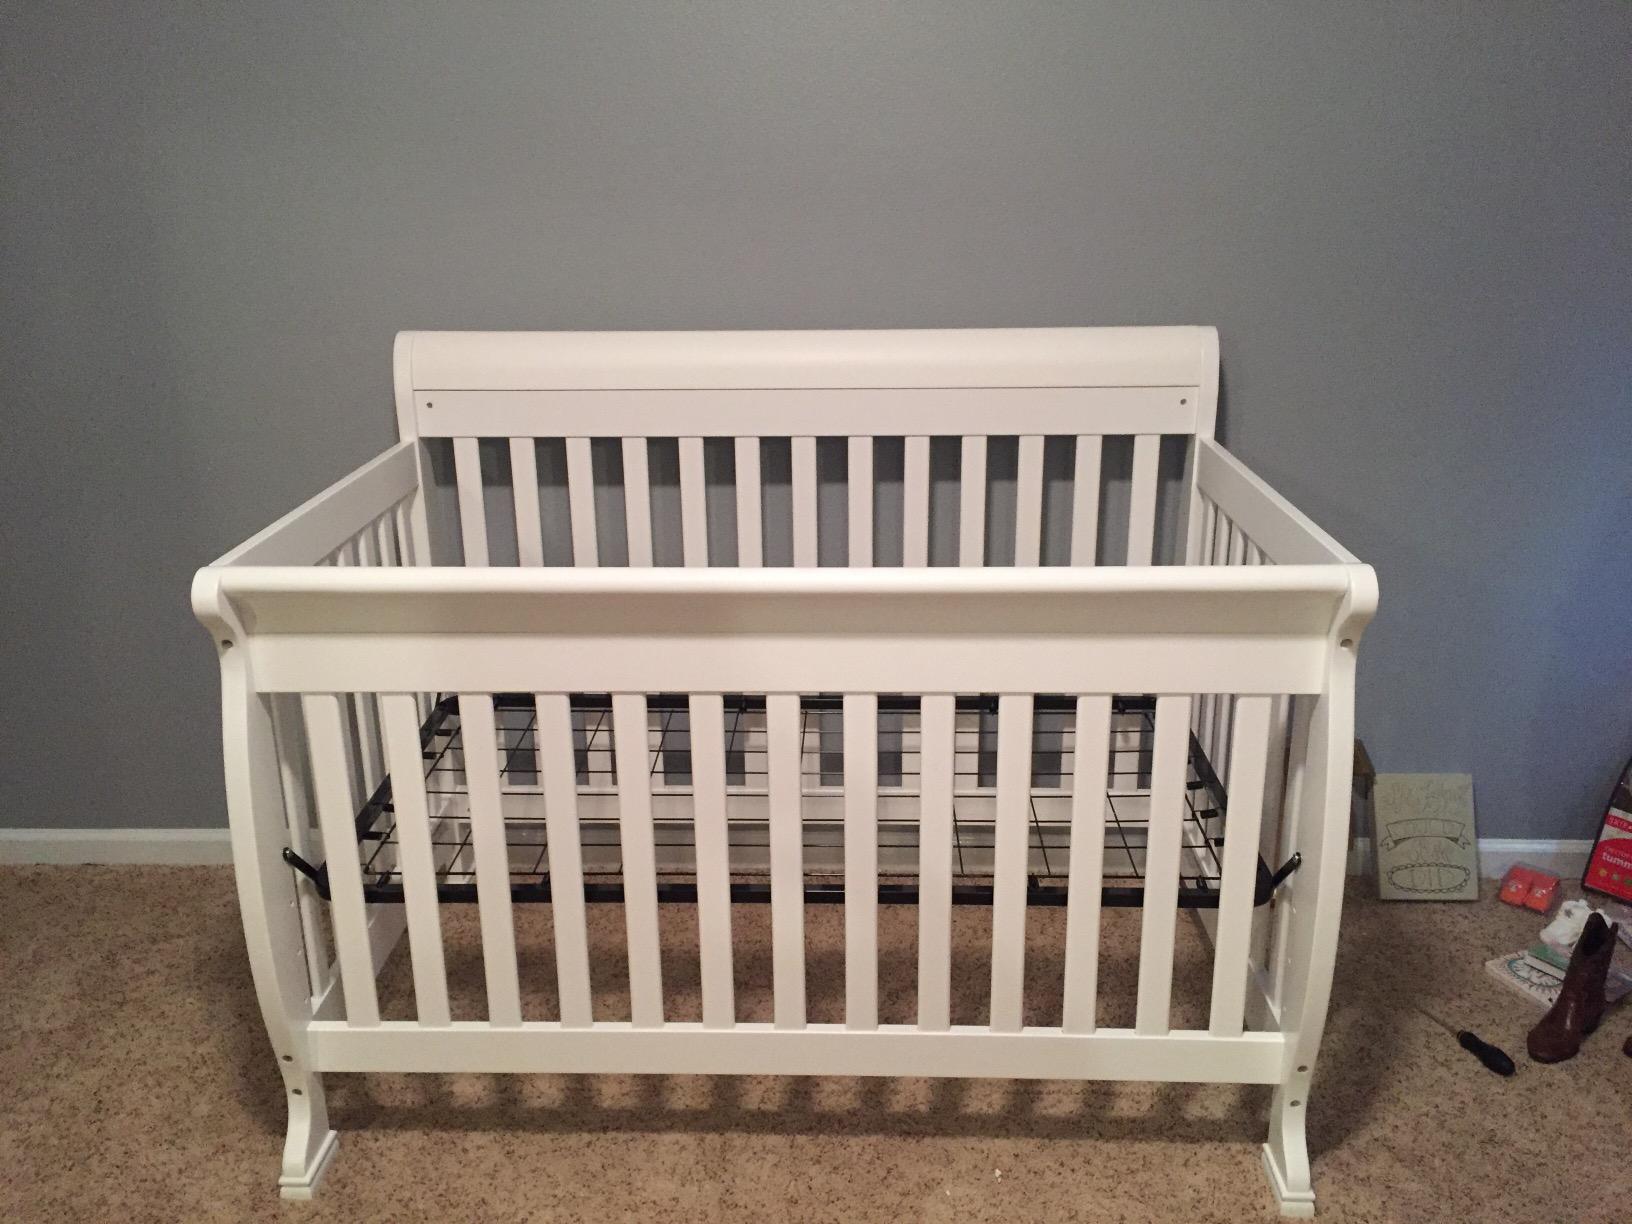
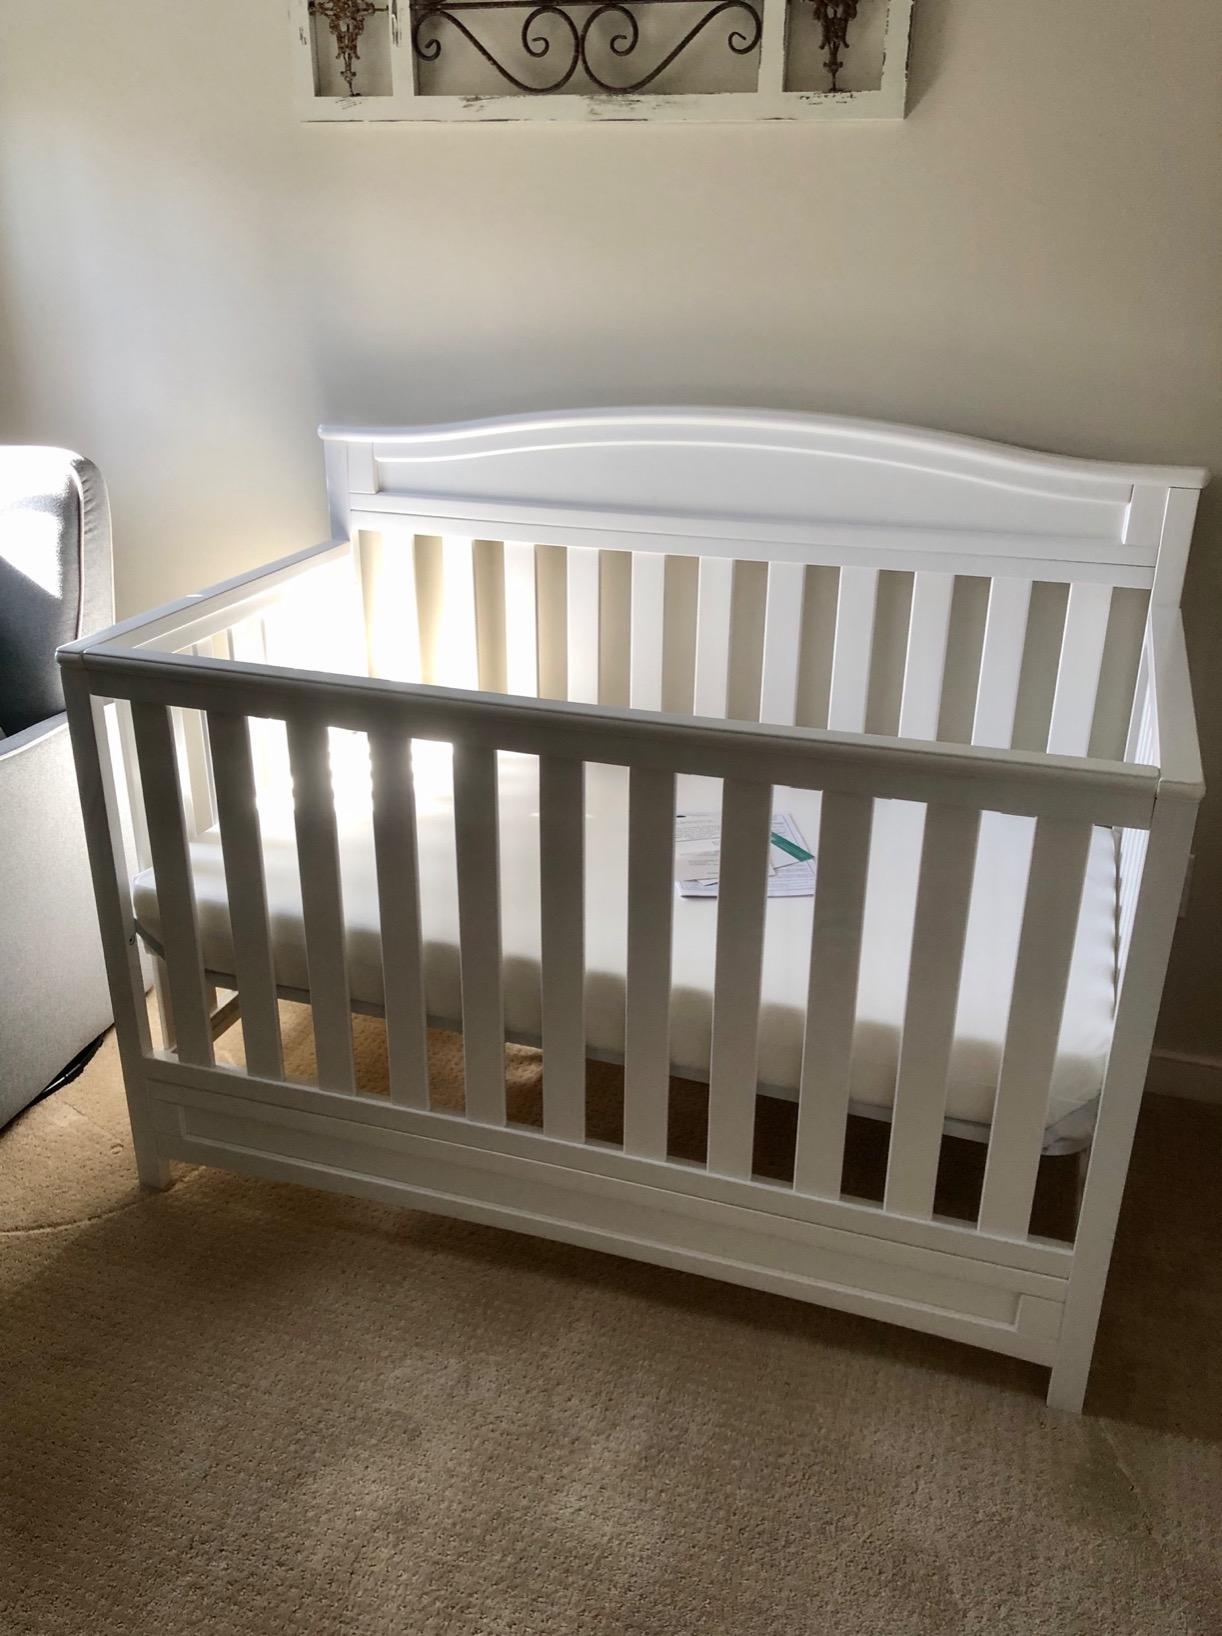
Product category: products_crib
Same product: no